Retrograde appendicectomy

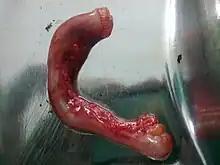

A retrograde appendicectomy is a form of surgery to remove an appendix that is retrocaecal and adherent or otherwise inaccessible, so that the appendicectomy is performed in a retrograde fashion. In cases of acute appendicitis, antegrade appendicectomy is the preferred option, but in cases where the base of the appendix is accessible but is difficult to identify or deliver its more distal portion, a retrograde appendicectomy becomes necessary.